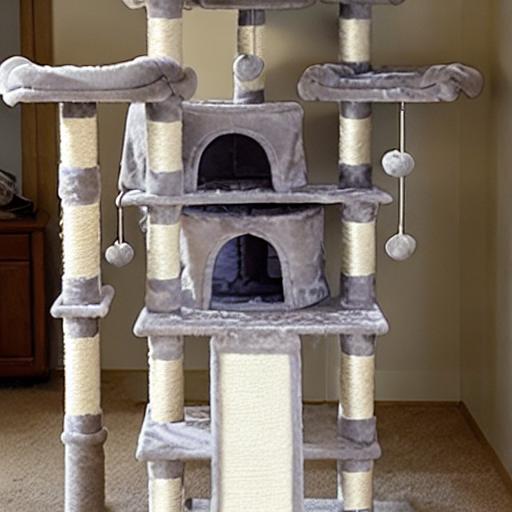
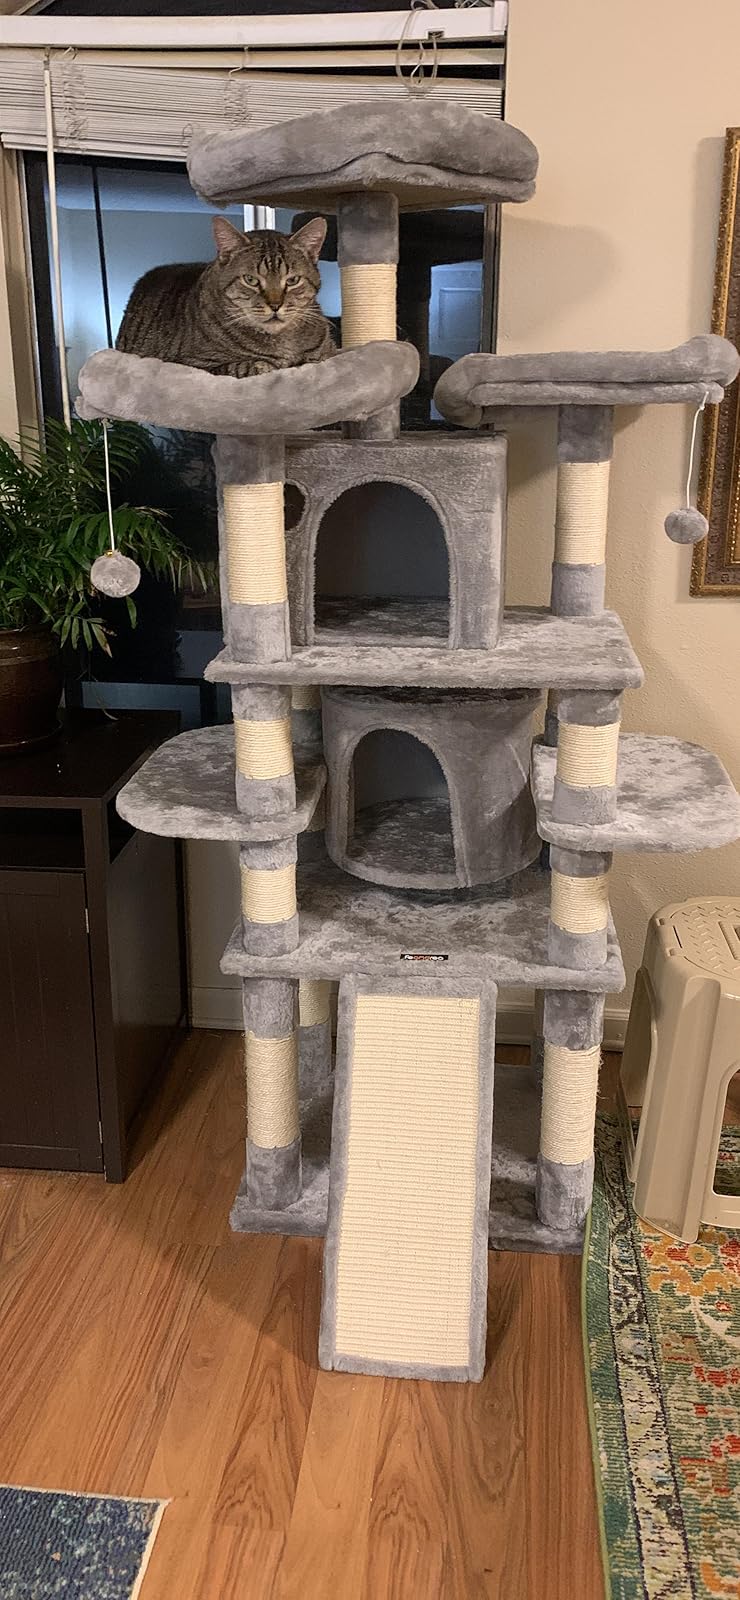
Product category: items_cat tree
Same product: no